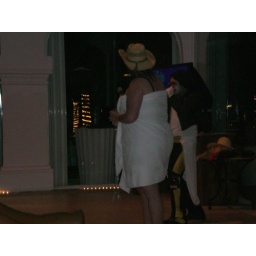
Drunk girl in a towel who stumbled into the lobby bar at 10:00pm.